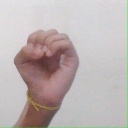
अक्षर: ऊ